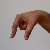
The image shows a hand gesture representing the letter 'Q' in Indian Sign Language.